Power Strike II (Master System video game)

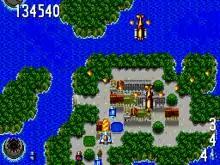
Gameplay screenshot.

"Power Strike II" is a vertical-scrolling shoot 'em up game. The plot takes place in the early 1930s, where people have lived in poverty since the Great Depression in 1929 and caused many pilots to become sky pirates for survival after being laid off from their jobs. The player takes on the role of a Pothunter, pilot of the Falcon Flyer aircraft who earns a living by shooting down pirates. Prior to starting, a configuration menu is presented where multiple option settings can be altered.